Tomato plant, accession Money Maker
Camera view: vertical (180 deg); turntable rotation: 150 degrees
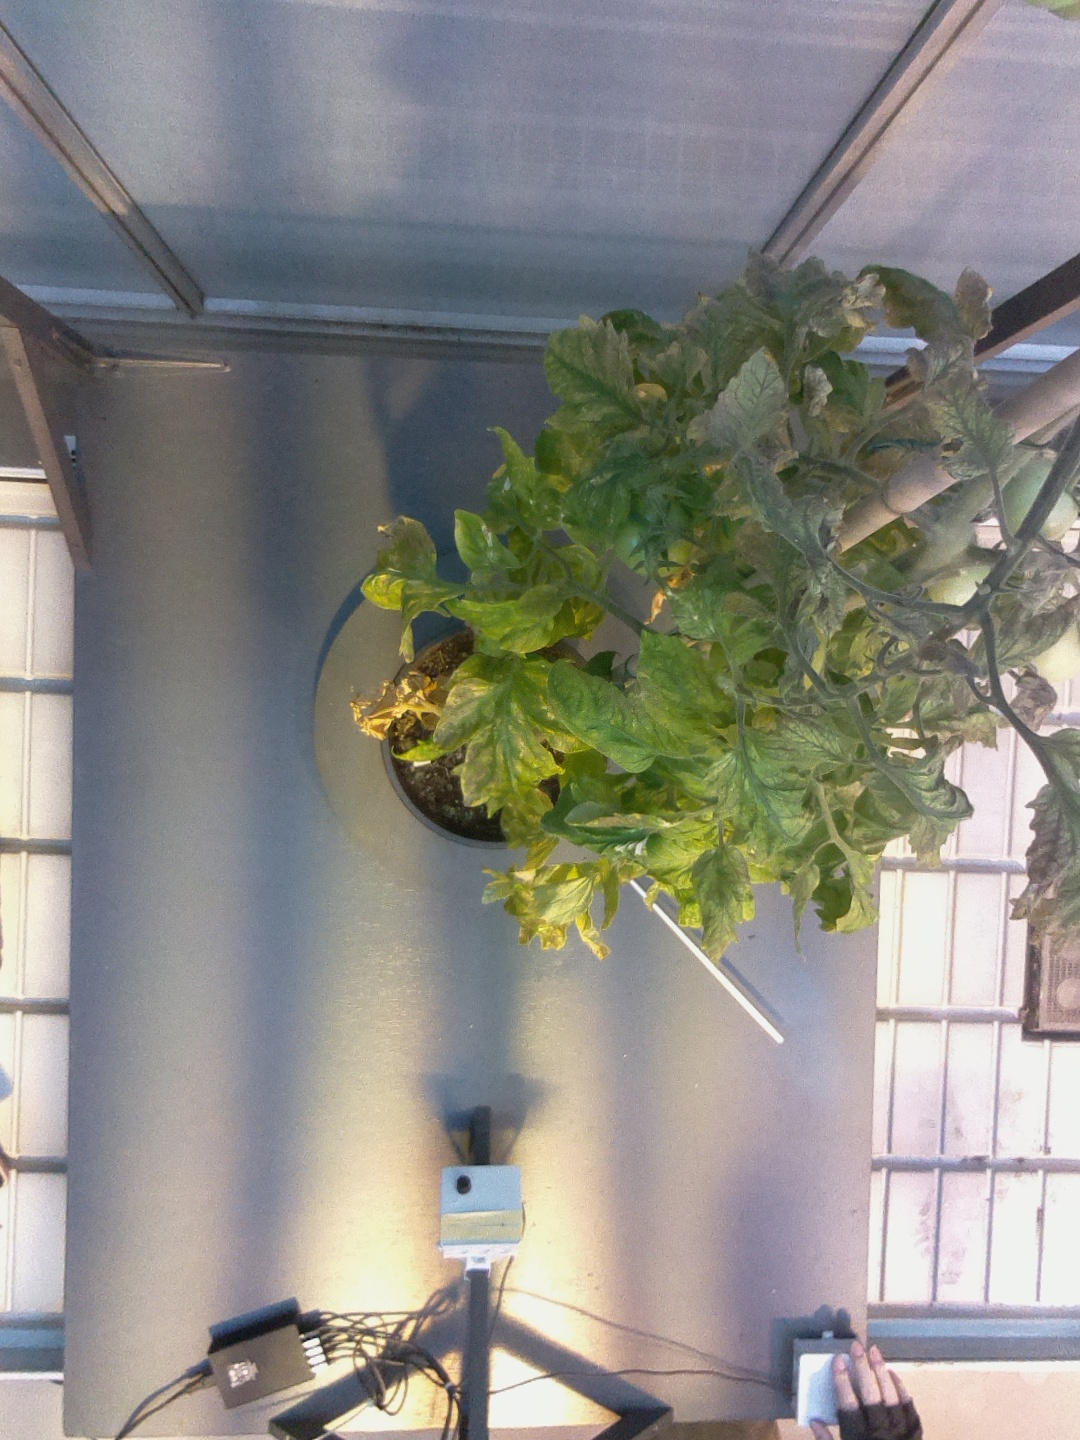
BBCH growth stage 79: 90% -100% of final fruit size